1989 Allan Cup

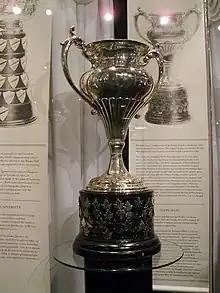
Silver bowl trophy with two large handles, mounted on a black plinth.

The 1989 Allan Cup was the Canadian senior ice hockey championship for the 1988–89 senior "AAA" season. The event was hosted by the Thunder Bay Twins in Thunder Bay, Ontario. The 1989 tournament marked the 81st time that the Allan Cup has been awarded.